Serbian Air Force and Air Defence

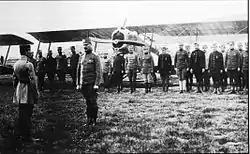
1st Serbian Aviation Squadron, equipped with 12 Dorand AR and 3 Nieuport 24, 1918

The idea to form air forces in the Royal Serbian Army was first mentioned in the General Army Formation Act from 2 August 1893. This act envisioned that within each division of the Army be formed one air force balloon company.